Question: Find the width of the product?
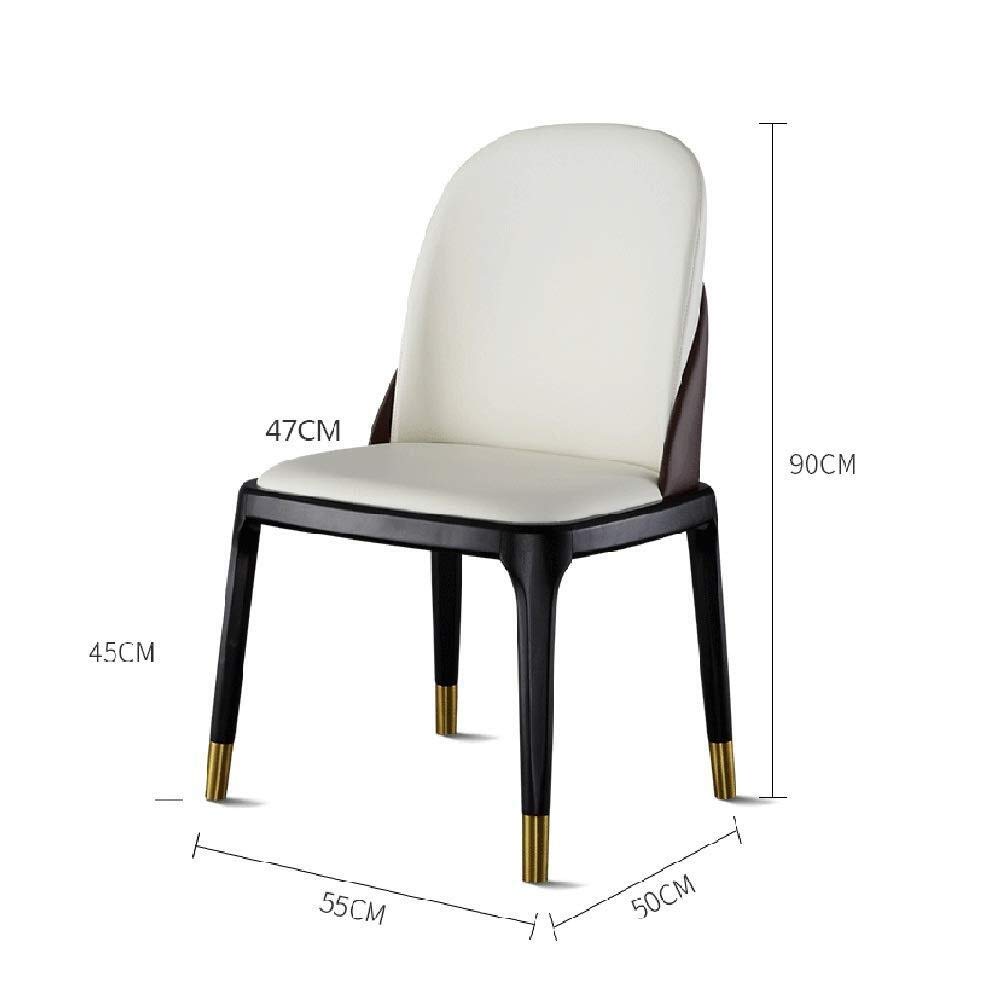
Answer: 55.0 centimetre